Push–pull strategy

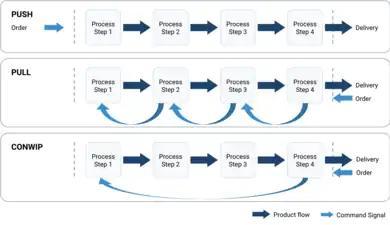
The original meaning of push and pull, as used in operations management, logistics and supply chain management. In the pull system production orders begin upon inventory reaching a certain level, while on the push system production begins based on demand (forecasted or actual demand). The CONWIP is a hybrid between a pure push and pure pull system.

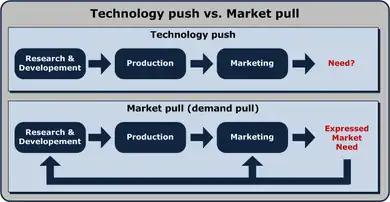
The image shows a technology push, mainly driven by internal research and development activities and market pull, driven by external market forces.

The business terms push and pull originated in logistics and supply chain management, but are also widely used in marketing and in the hotel distribution business.